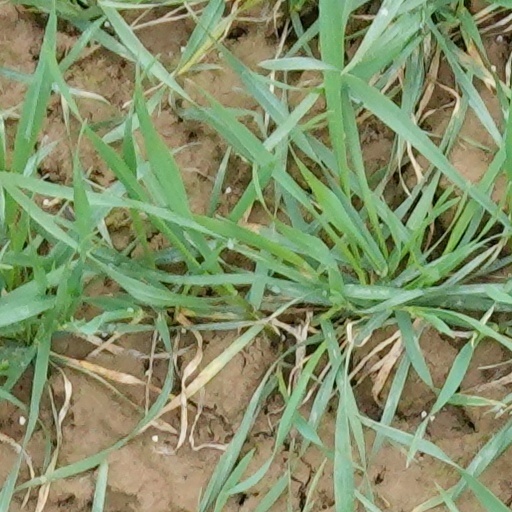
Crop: wheat